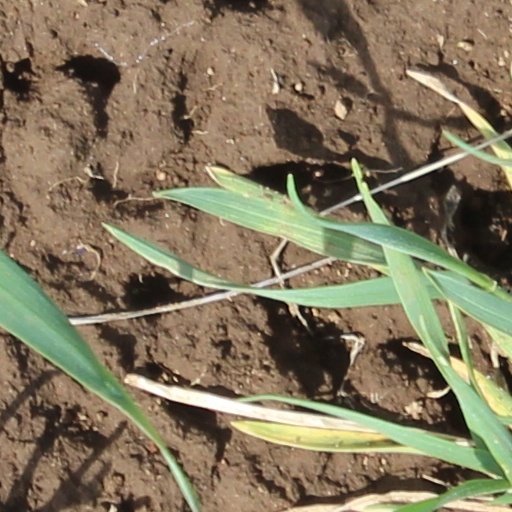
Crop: wheat